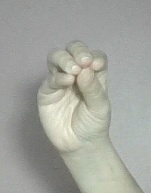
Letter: ha